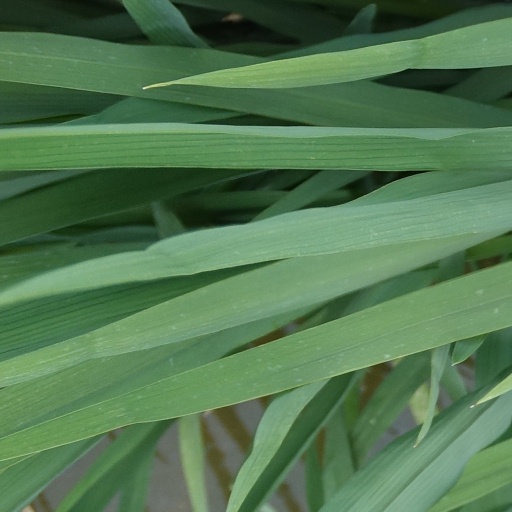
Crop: rice